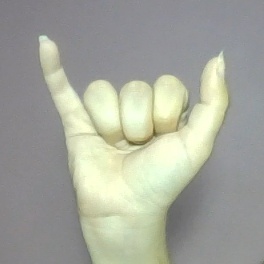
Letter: ya